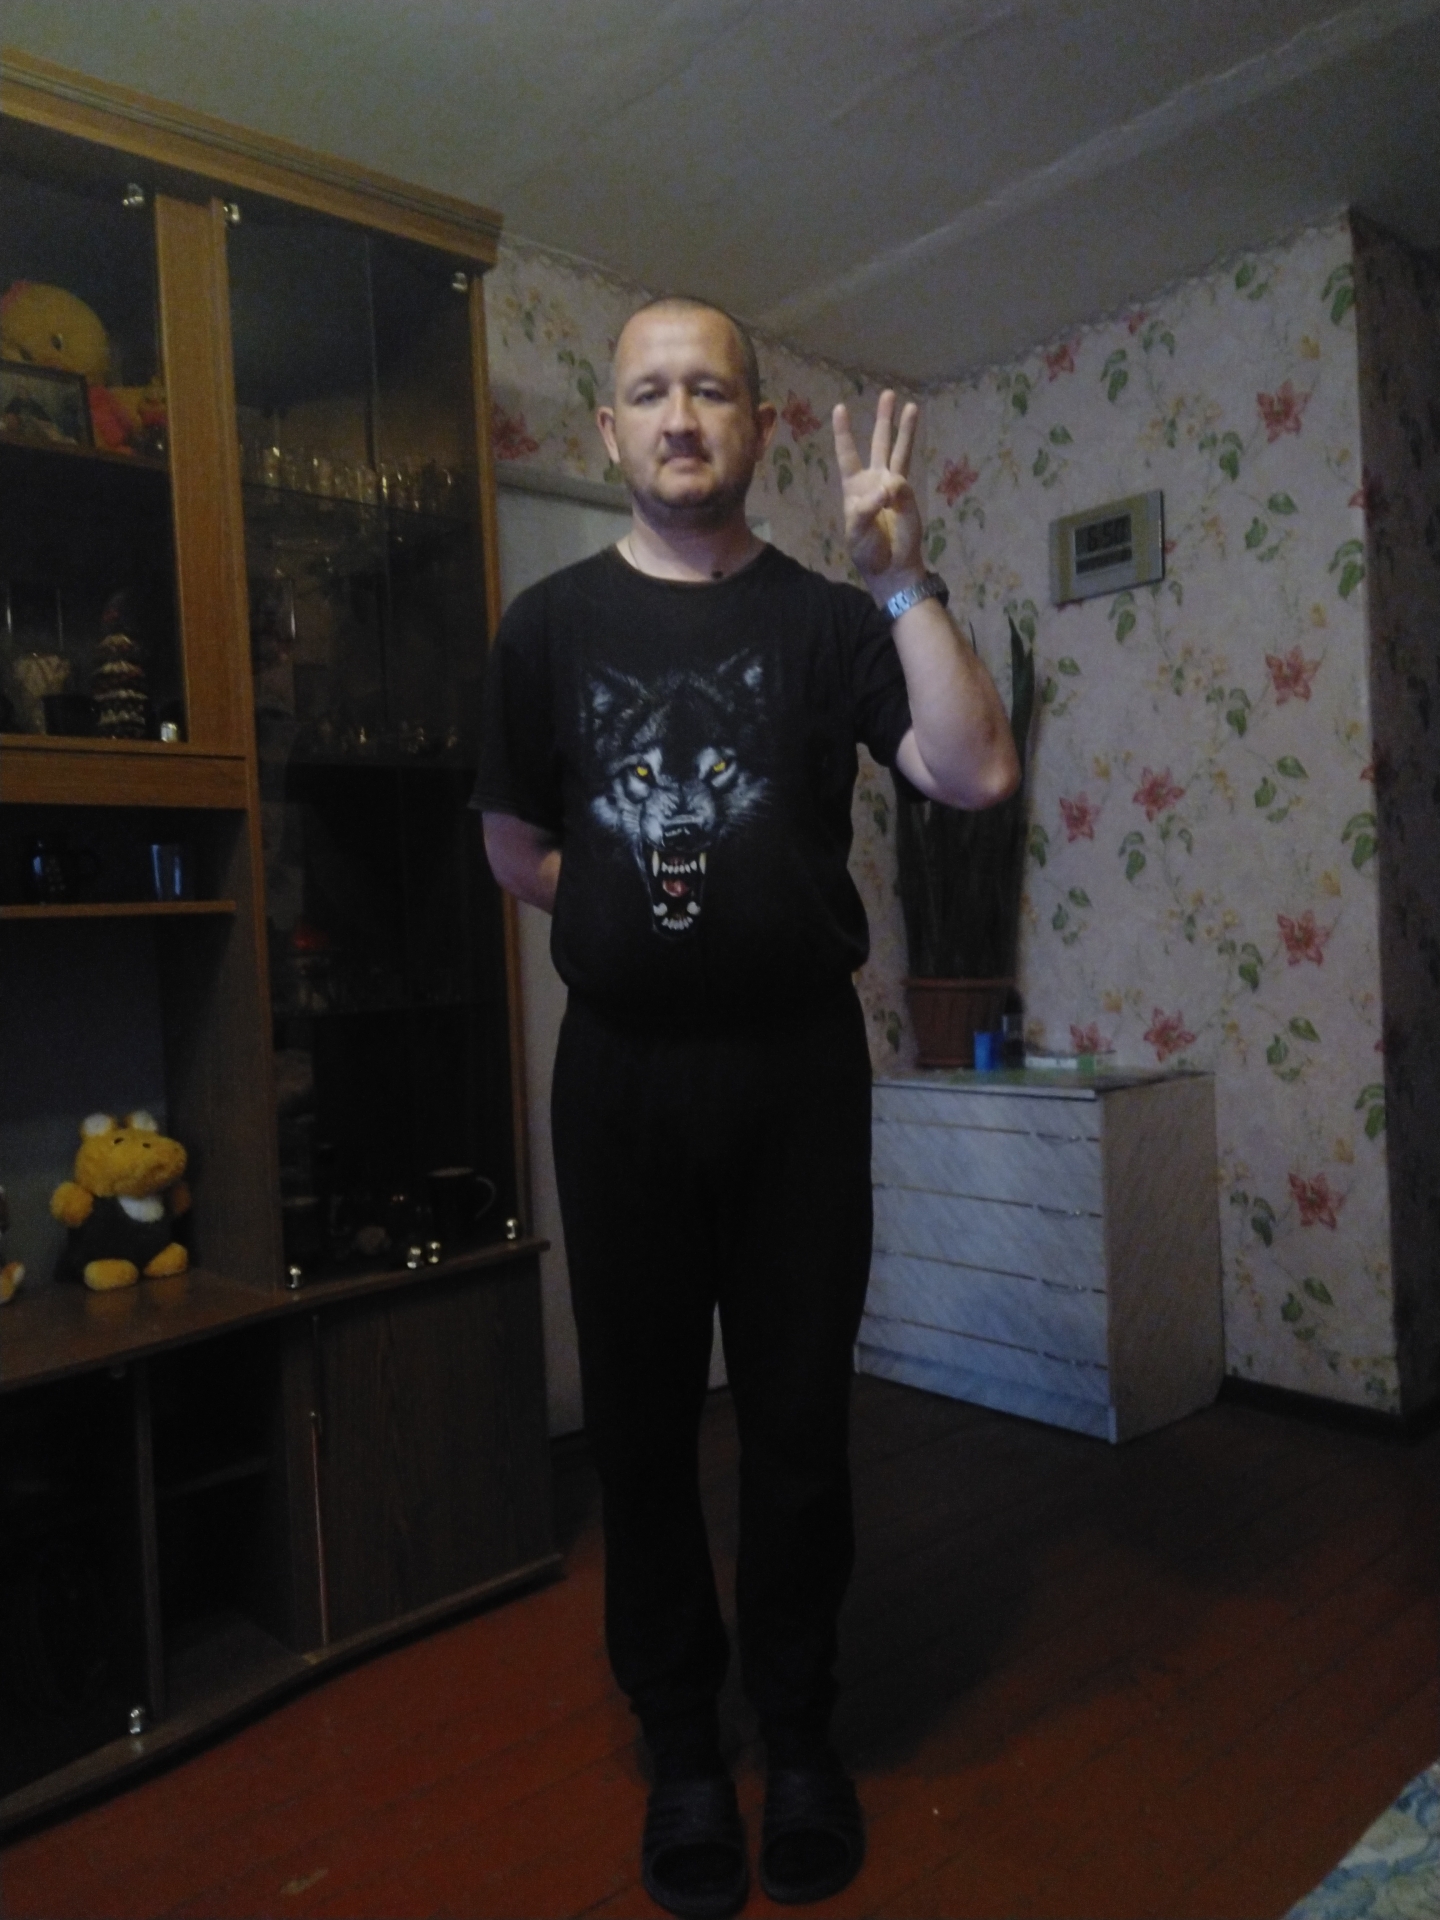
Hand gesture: three